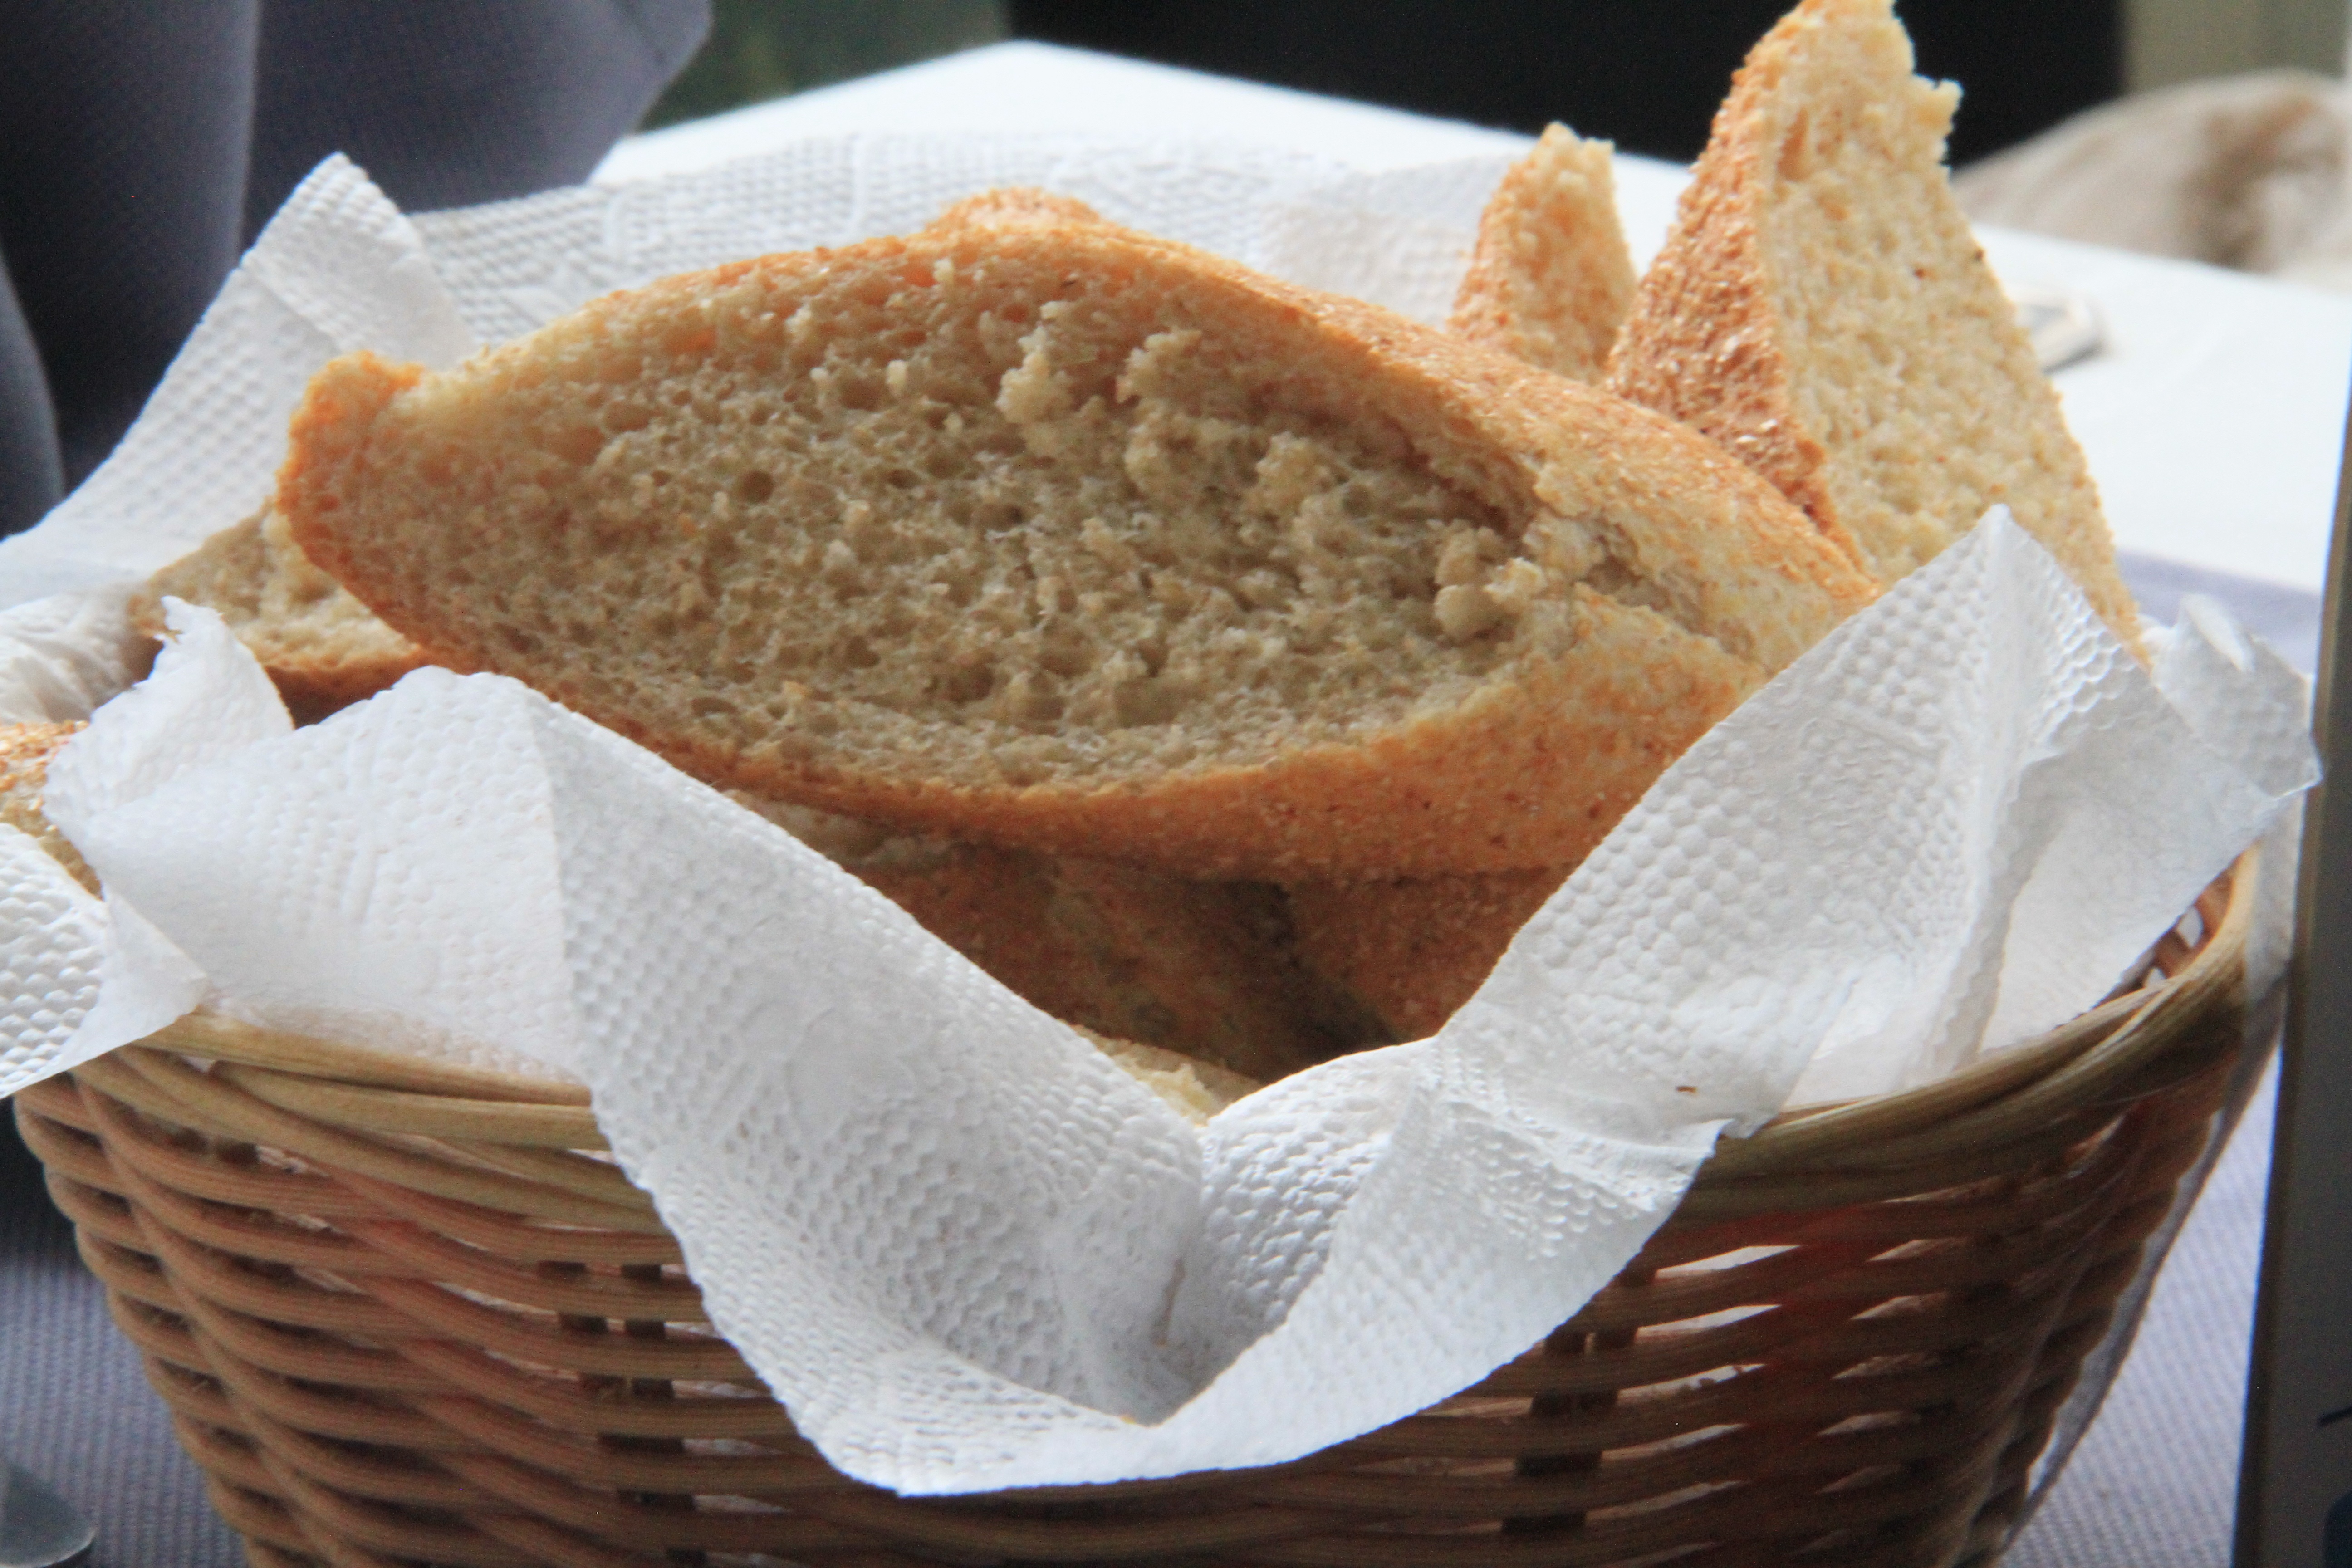
dish, meal, food, produce, breakfast, baking, cuisine, bread, baked goods, grass family, mie